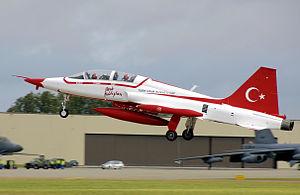
Les Türk Yıldızları est une unité de l'armée de l'air turque qui forme l'équipe nationale de patrouille acrobatique de la Turquie. Elle a été créée le 7 novembre 1992 et nommée Türk Yıldızları le 11 janvier 1993.